Stephen II Csák

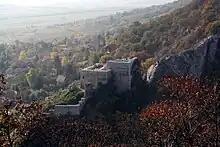
Remains of Csókakő Castle

According to Ottokar aus der Gaal's "Steirische Reimchronik" ("Styrian Rhyming Chronicle"), Stephen took part in the 1291 Austrian–Hungarian war. Stephen and his descendants remained landowners near the ancient estate of the genus, Csákvár, while his cousins, Matthew III and Csák acquired possessions in the north-western counties of the Kingdom of Hungary, where later Matthew III, as the most powerful oligarch, ruled "de facto" independently of the king and usurped royal prerogatives on his realm. Stephen also tried to establish a dominion independently of the central power, expanding his influence over the territories that surrounded his possessions and centre, the Csókakő Castle. His land acquisition methods were violent. Andrew III of Hungary called him a "powerful tyrant of the country" in 1295, when Stephen captured and imprisoned the members of the Süttői family from the kindred Szák in Esztergom County. In 1301, Henry, abbot of Bakonybél complained to the king that Stephen oppressed the whole of Veszprém County. Six years later the chapter of Esztergom protested against him because Stephen forcibly occupied Gyermely, Epöl and Dorog from the provost of the archdiocese for 20 years.